The Challenge Accepted

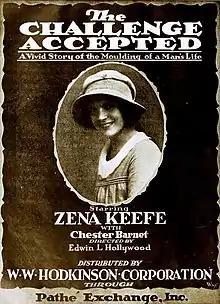

The Challenge Accepted is a 1918 American silent drama film directed by Edwin L. Hollywood and starring Zena Keefe, Charles Eldridge and Russell Simpson.